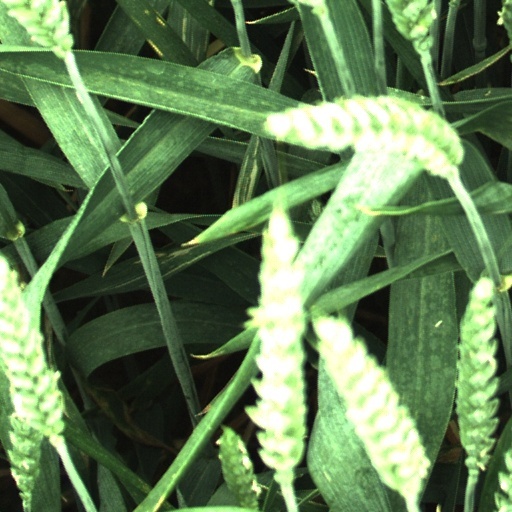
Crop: wheat